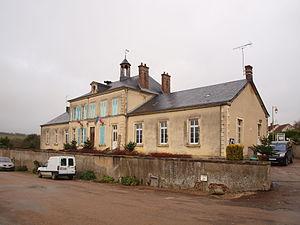
Dampierre-sous-Bouhy (Nièvre, France) - mairie
Dampierre-sous-Bouhy est une commune française située dans le département de la Nièvre, en région Bourgogne-Franche-Comté.